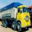
Label: truck